Dick Kryhoski

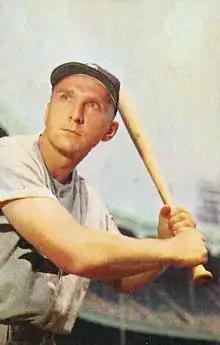
Kryhoski, c. 1953

Richard David Kryhoski (March 24, 1925 – April 10, 2007) was an American professional baseball first baseman. He played in Major League Baseball (MLB) for four different franchises between 1949 and 1955. Listed at and , he batted and threw left-handed.